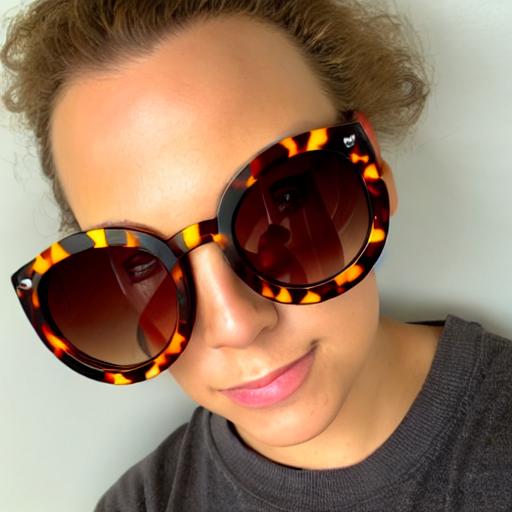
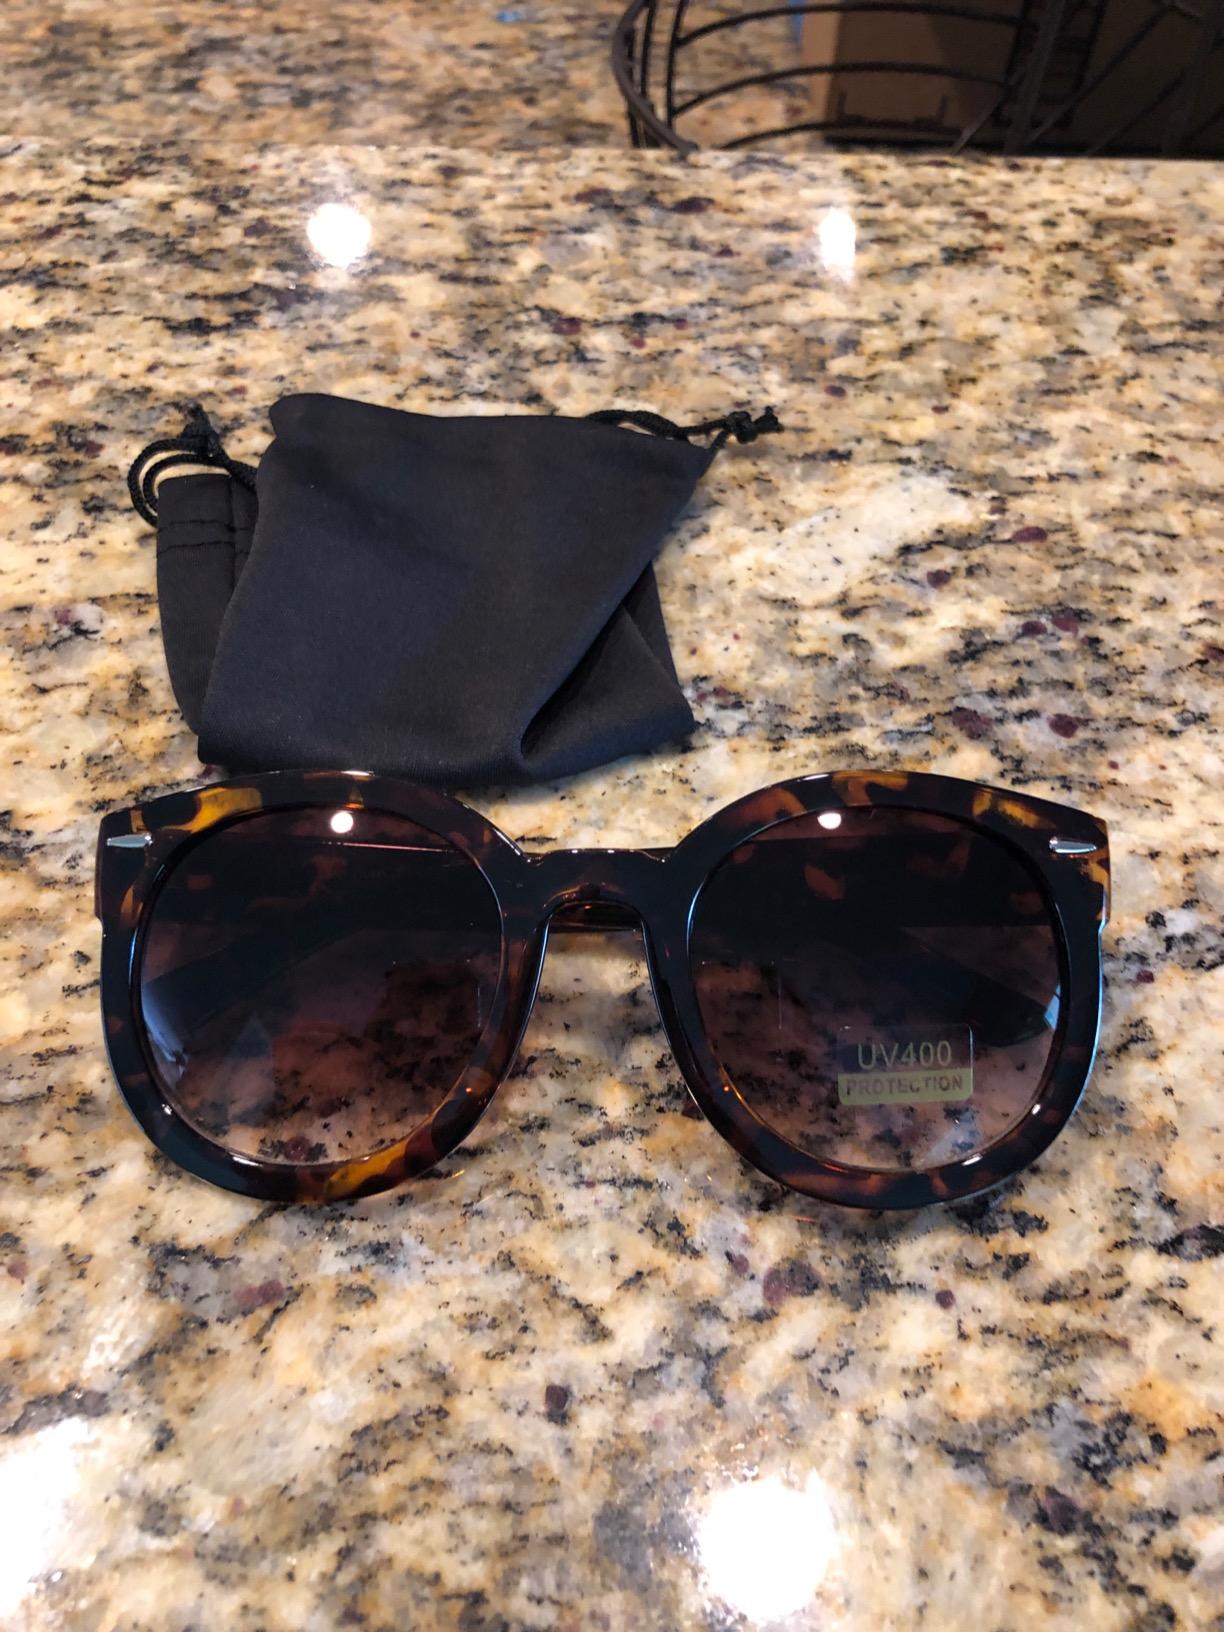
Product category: accessories_sunglasses
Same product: no